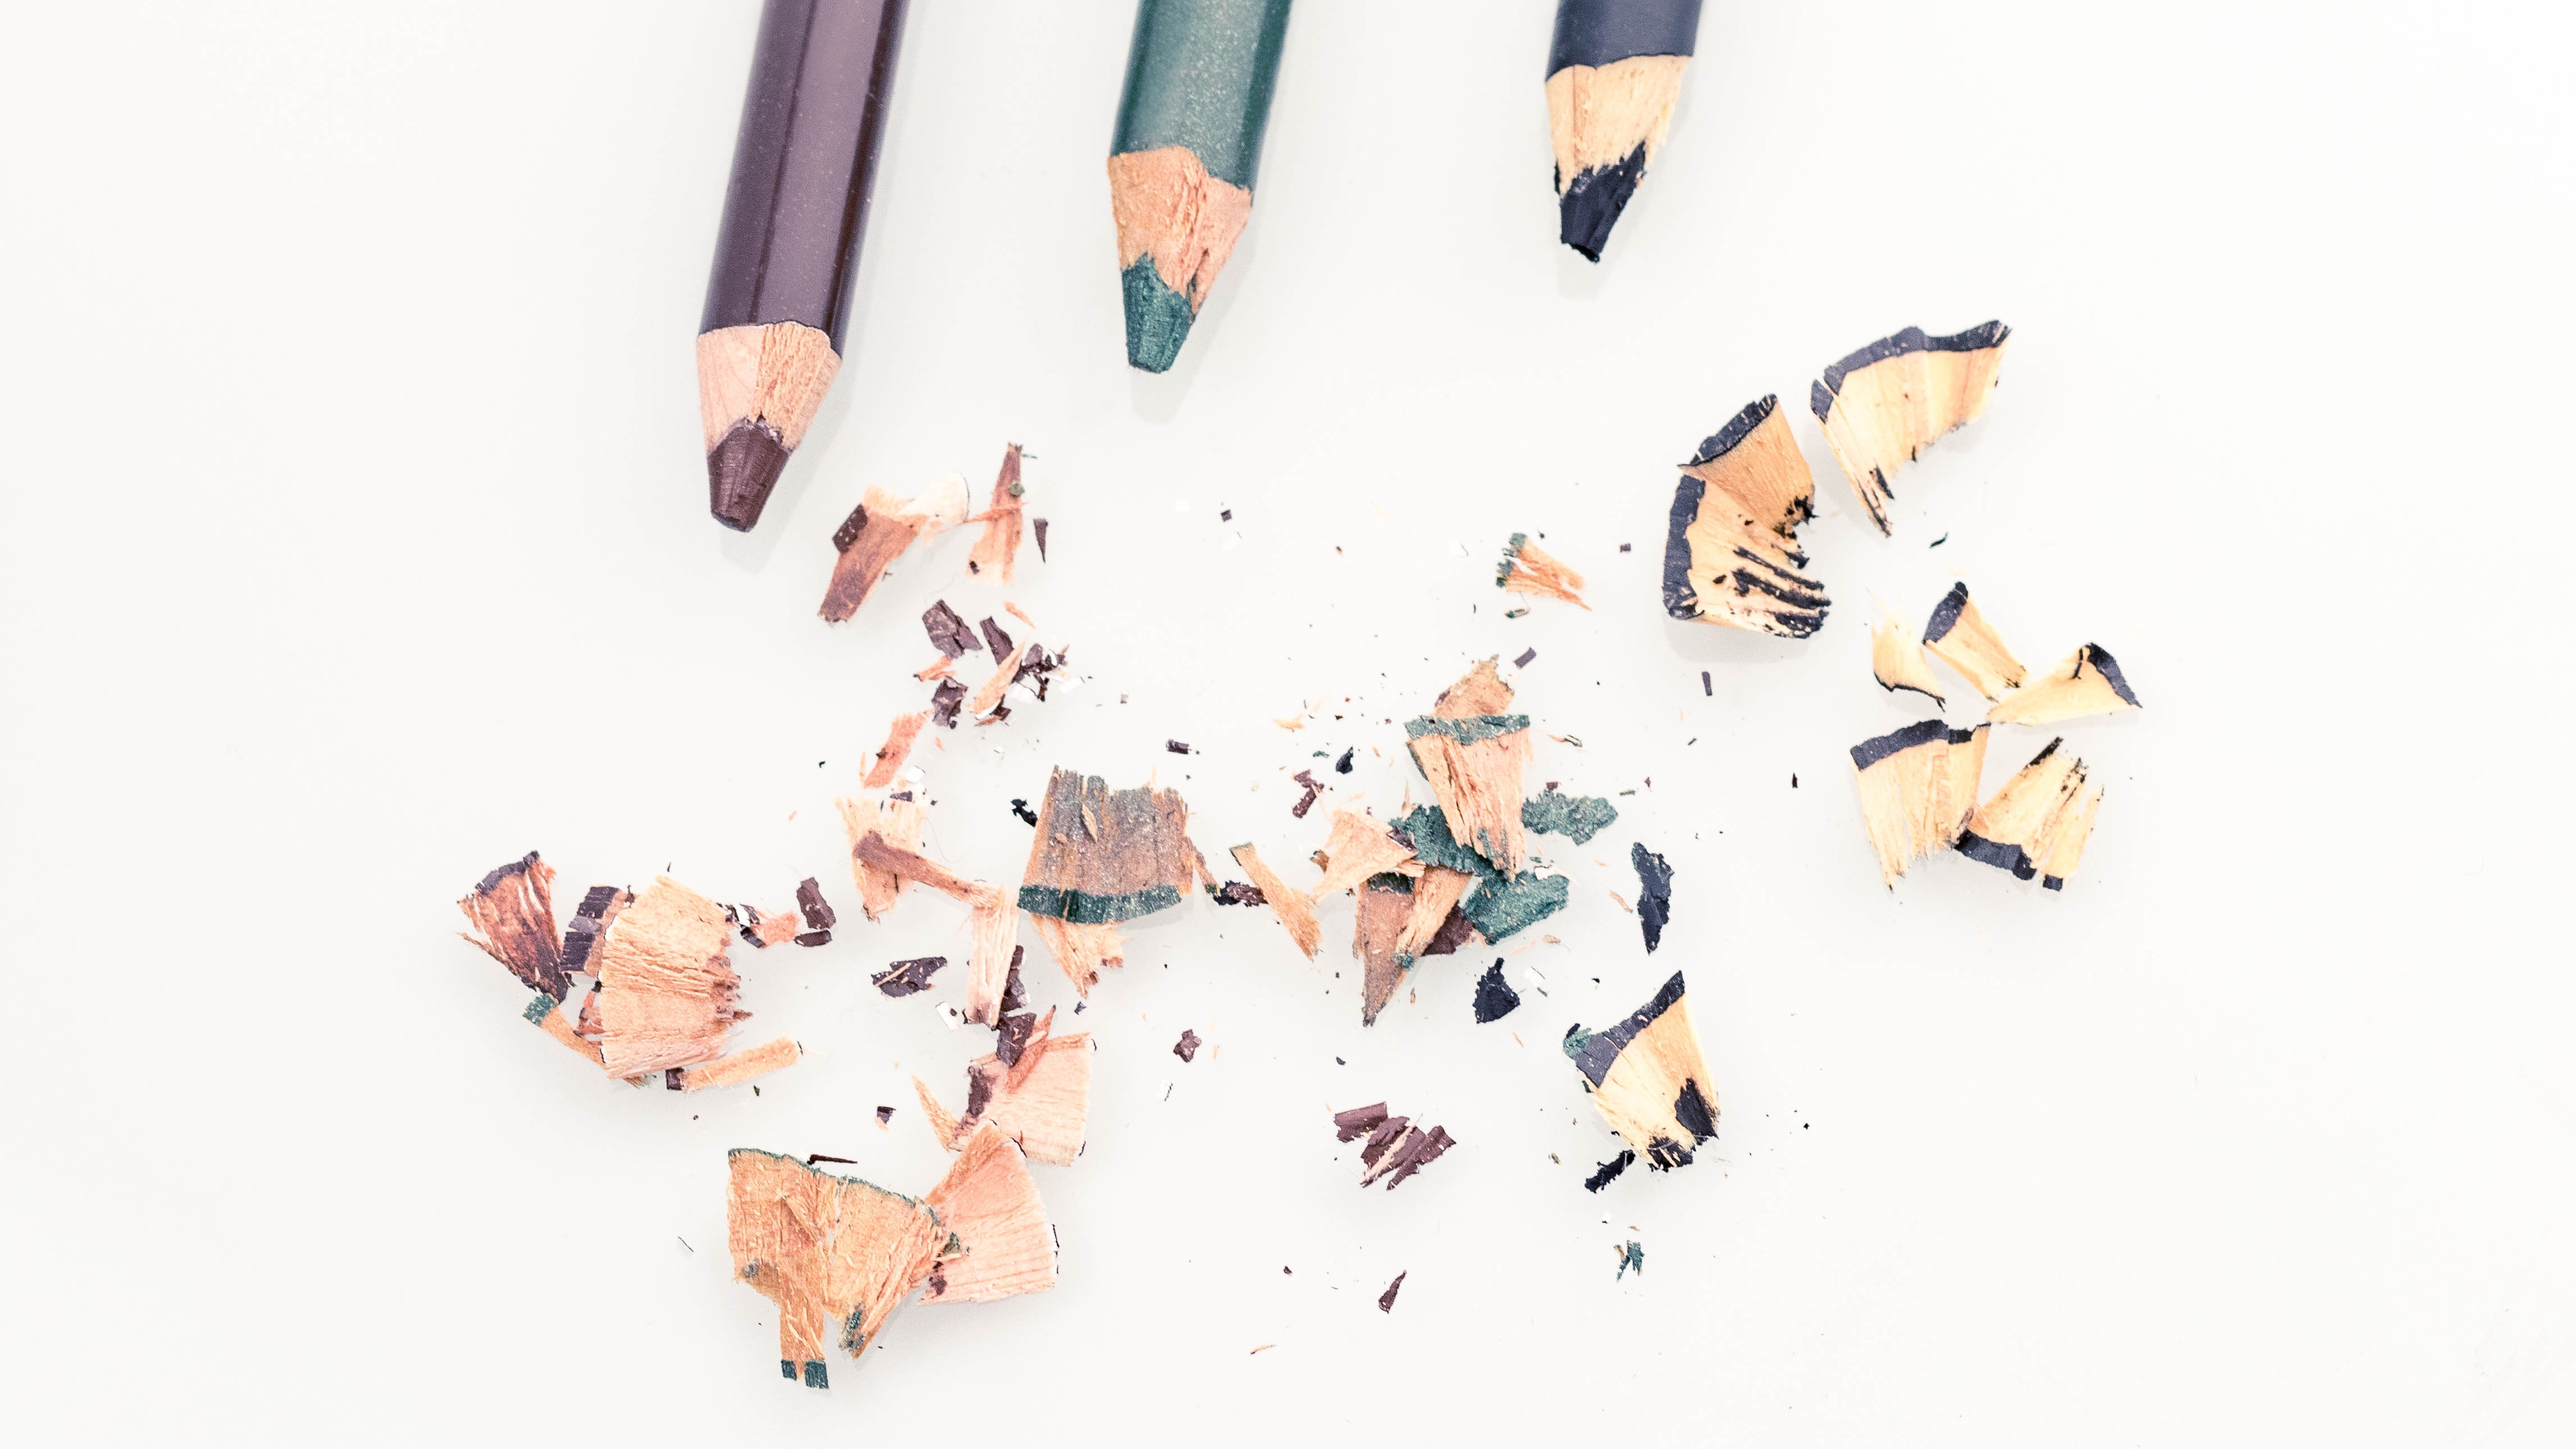
pencil, color, fashion, colorful, makeup, make up, face, eyes, pens, beauty, cosmetics, applying, colored pencils, kajal, eyes makeup, kajalstifte